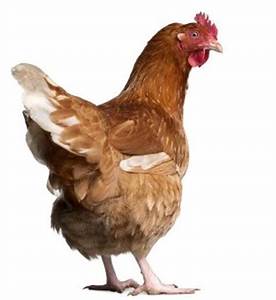
Label: chicken